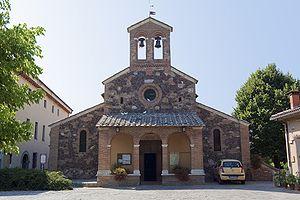
Castelnuovo Berardenga est une commune italienne de la province de Sienne dans la région Toscane en Italie.